Octopath Traveler

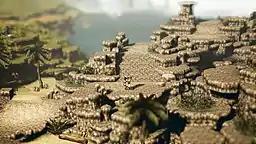
"Octopath Traveler" features an aesthetic termed "HD-2D" by the developers.

"Octopath Traveler" features a graphical aesthetic known as "HD-2D", defined by the developers as combining retro Super NES-style character sprites and textures with polygonal environments and high-definition effects.